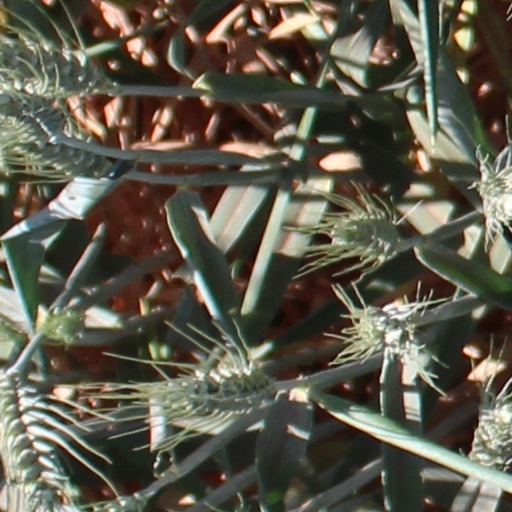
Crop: wheat